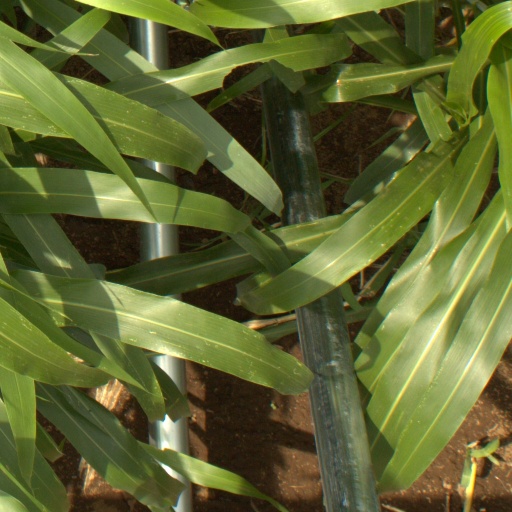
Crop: sorghum